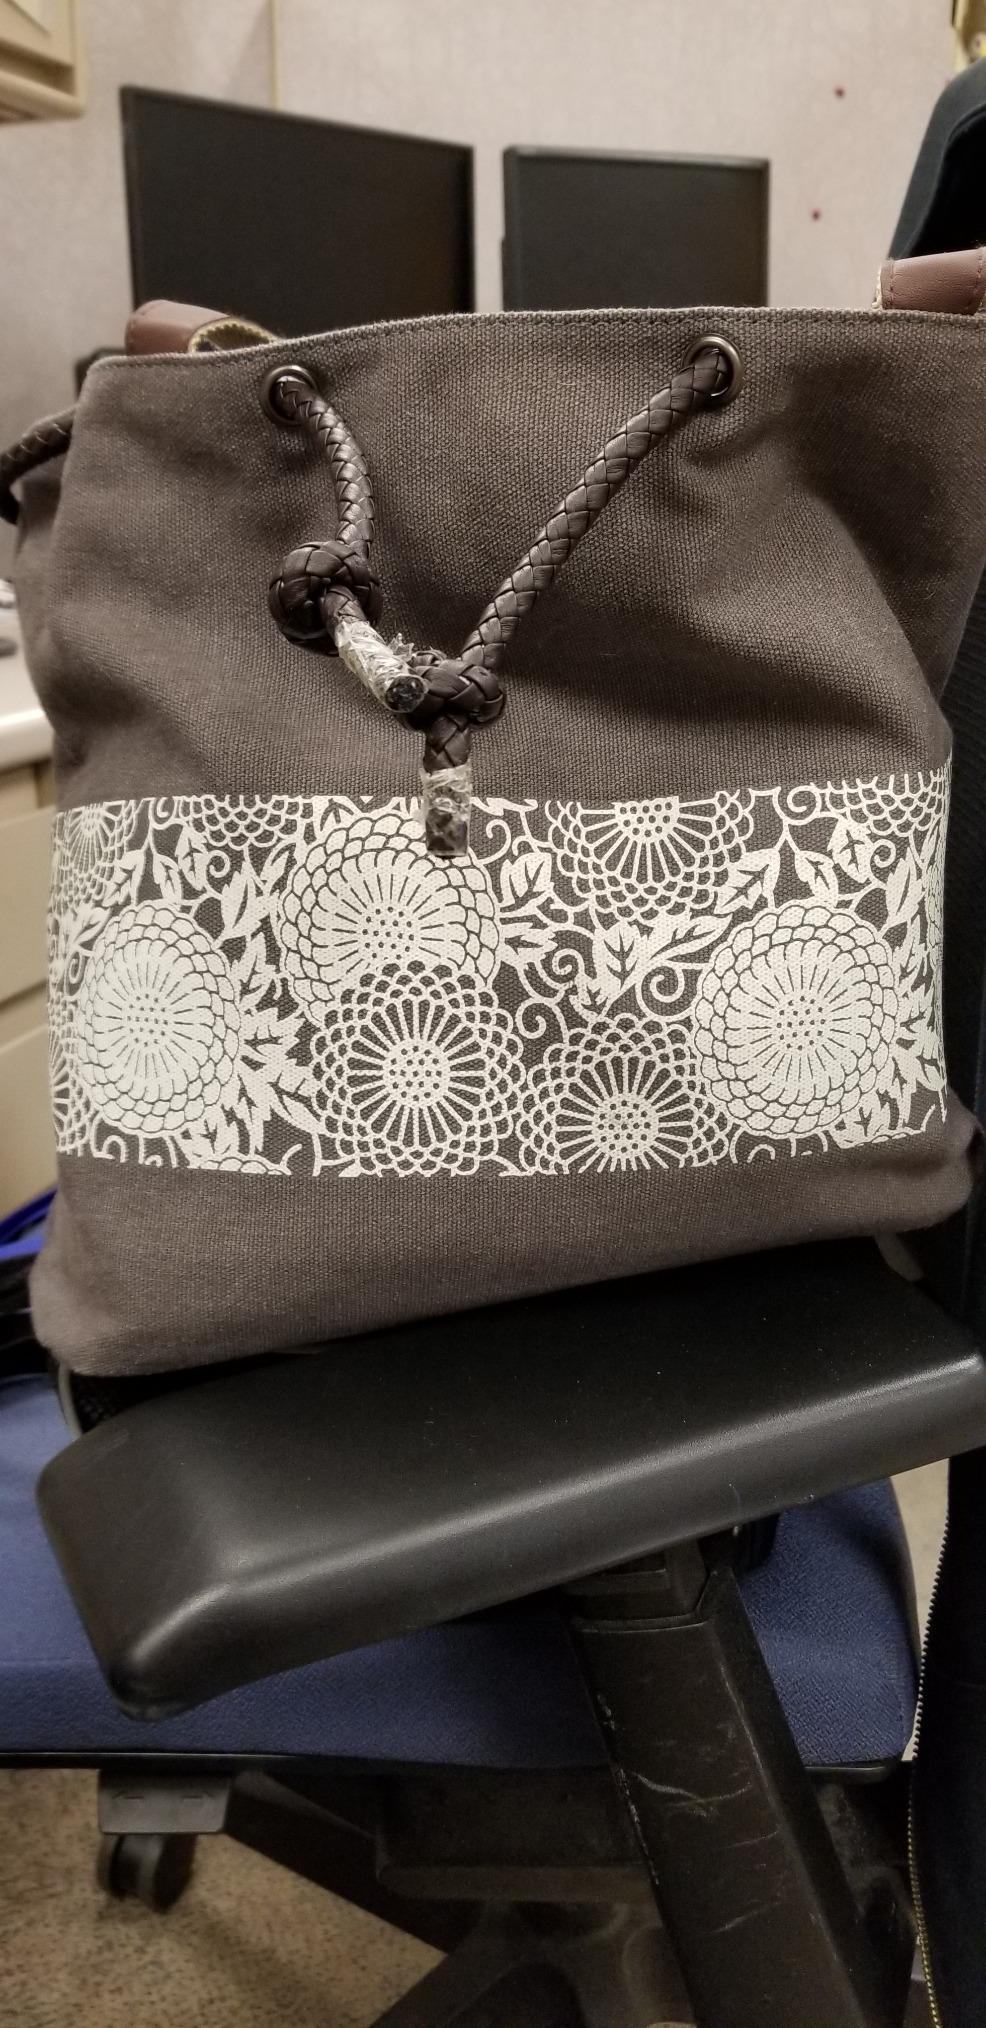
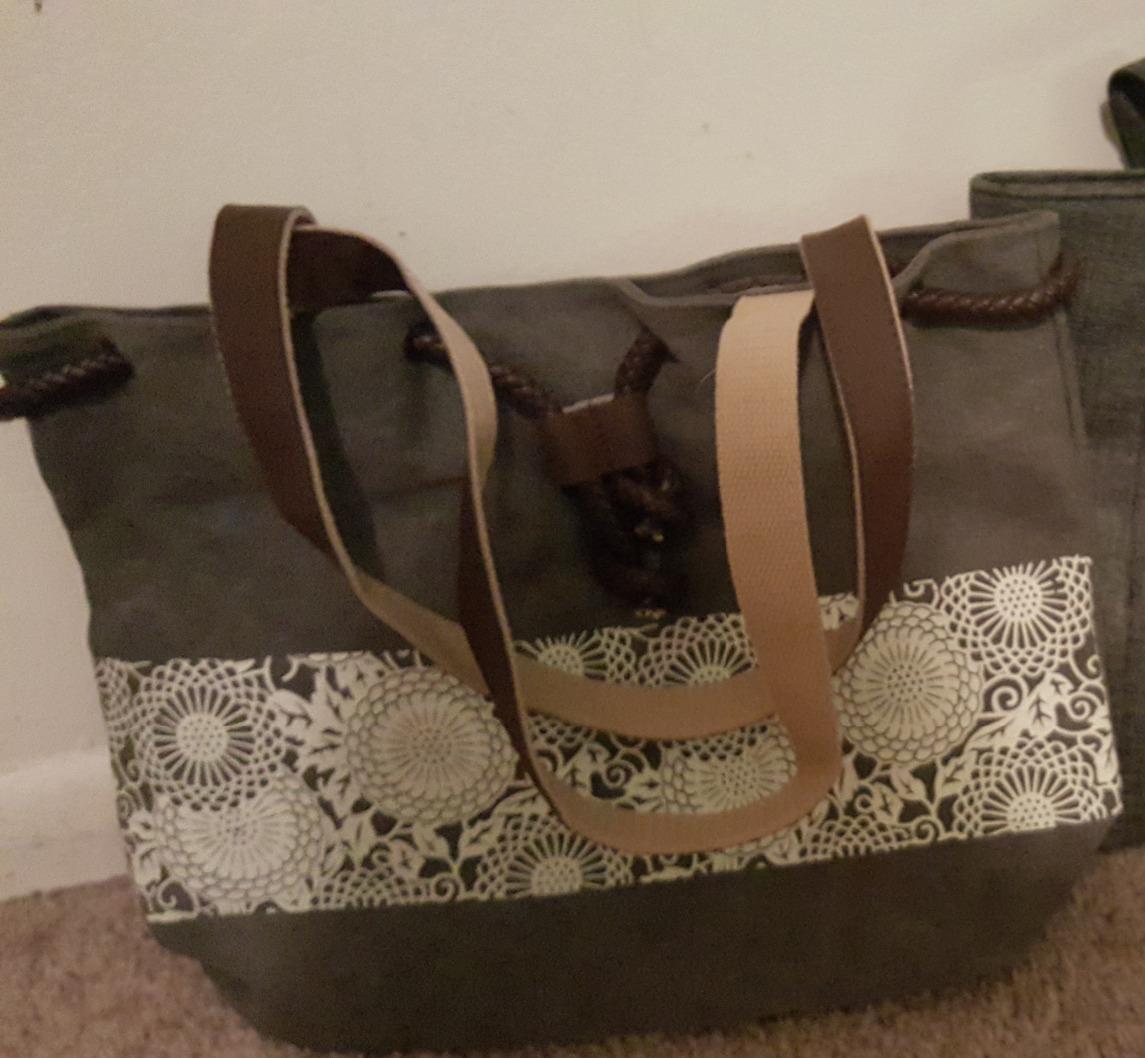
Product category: accessories_handbag
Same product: yes